Jack Kerouac School

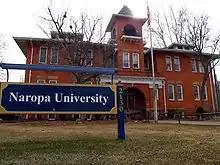
Naropa University in Boulder Colorado

The Jack Kerouac School of Disembodied Poetics is a school of Naropa University, located in Boulder, Colorado, United States. It was founded in 1974 by Allen Ginsberg and Anne Waldman, as part of Chögyam Trungpa Rinpoche’s 100-year experiment and named after the Beatnik writer Jack Kerouac.